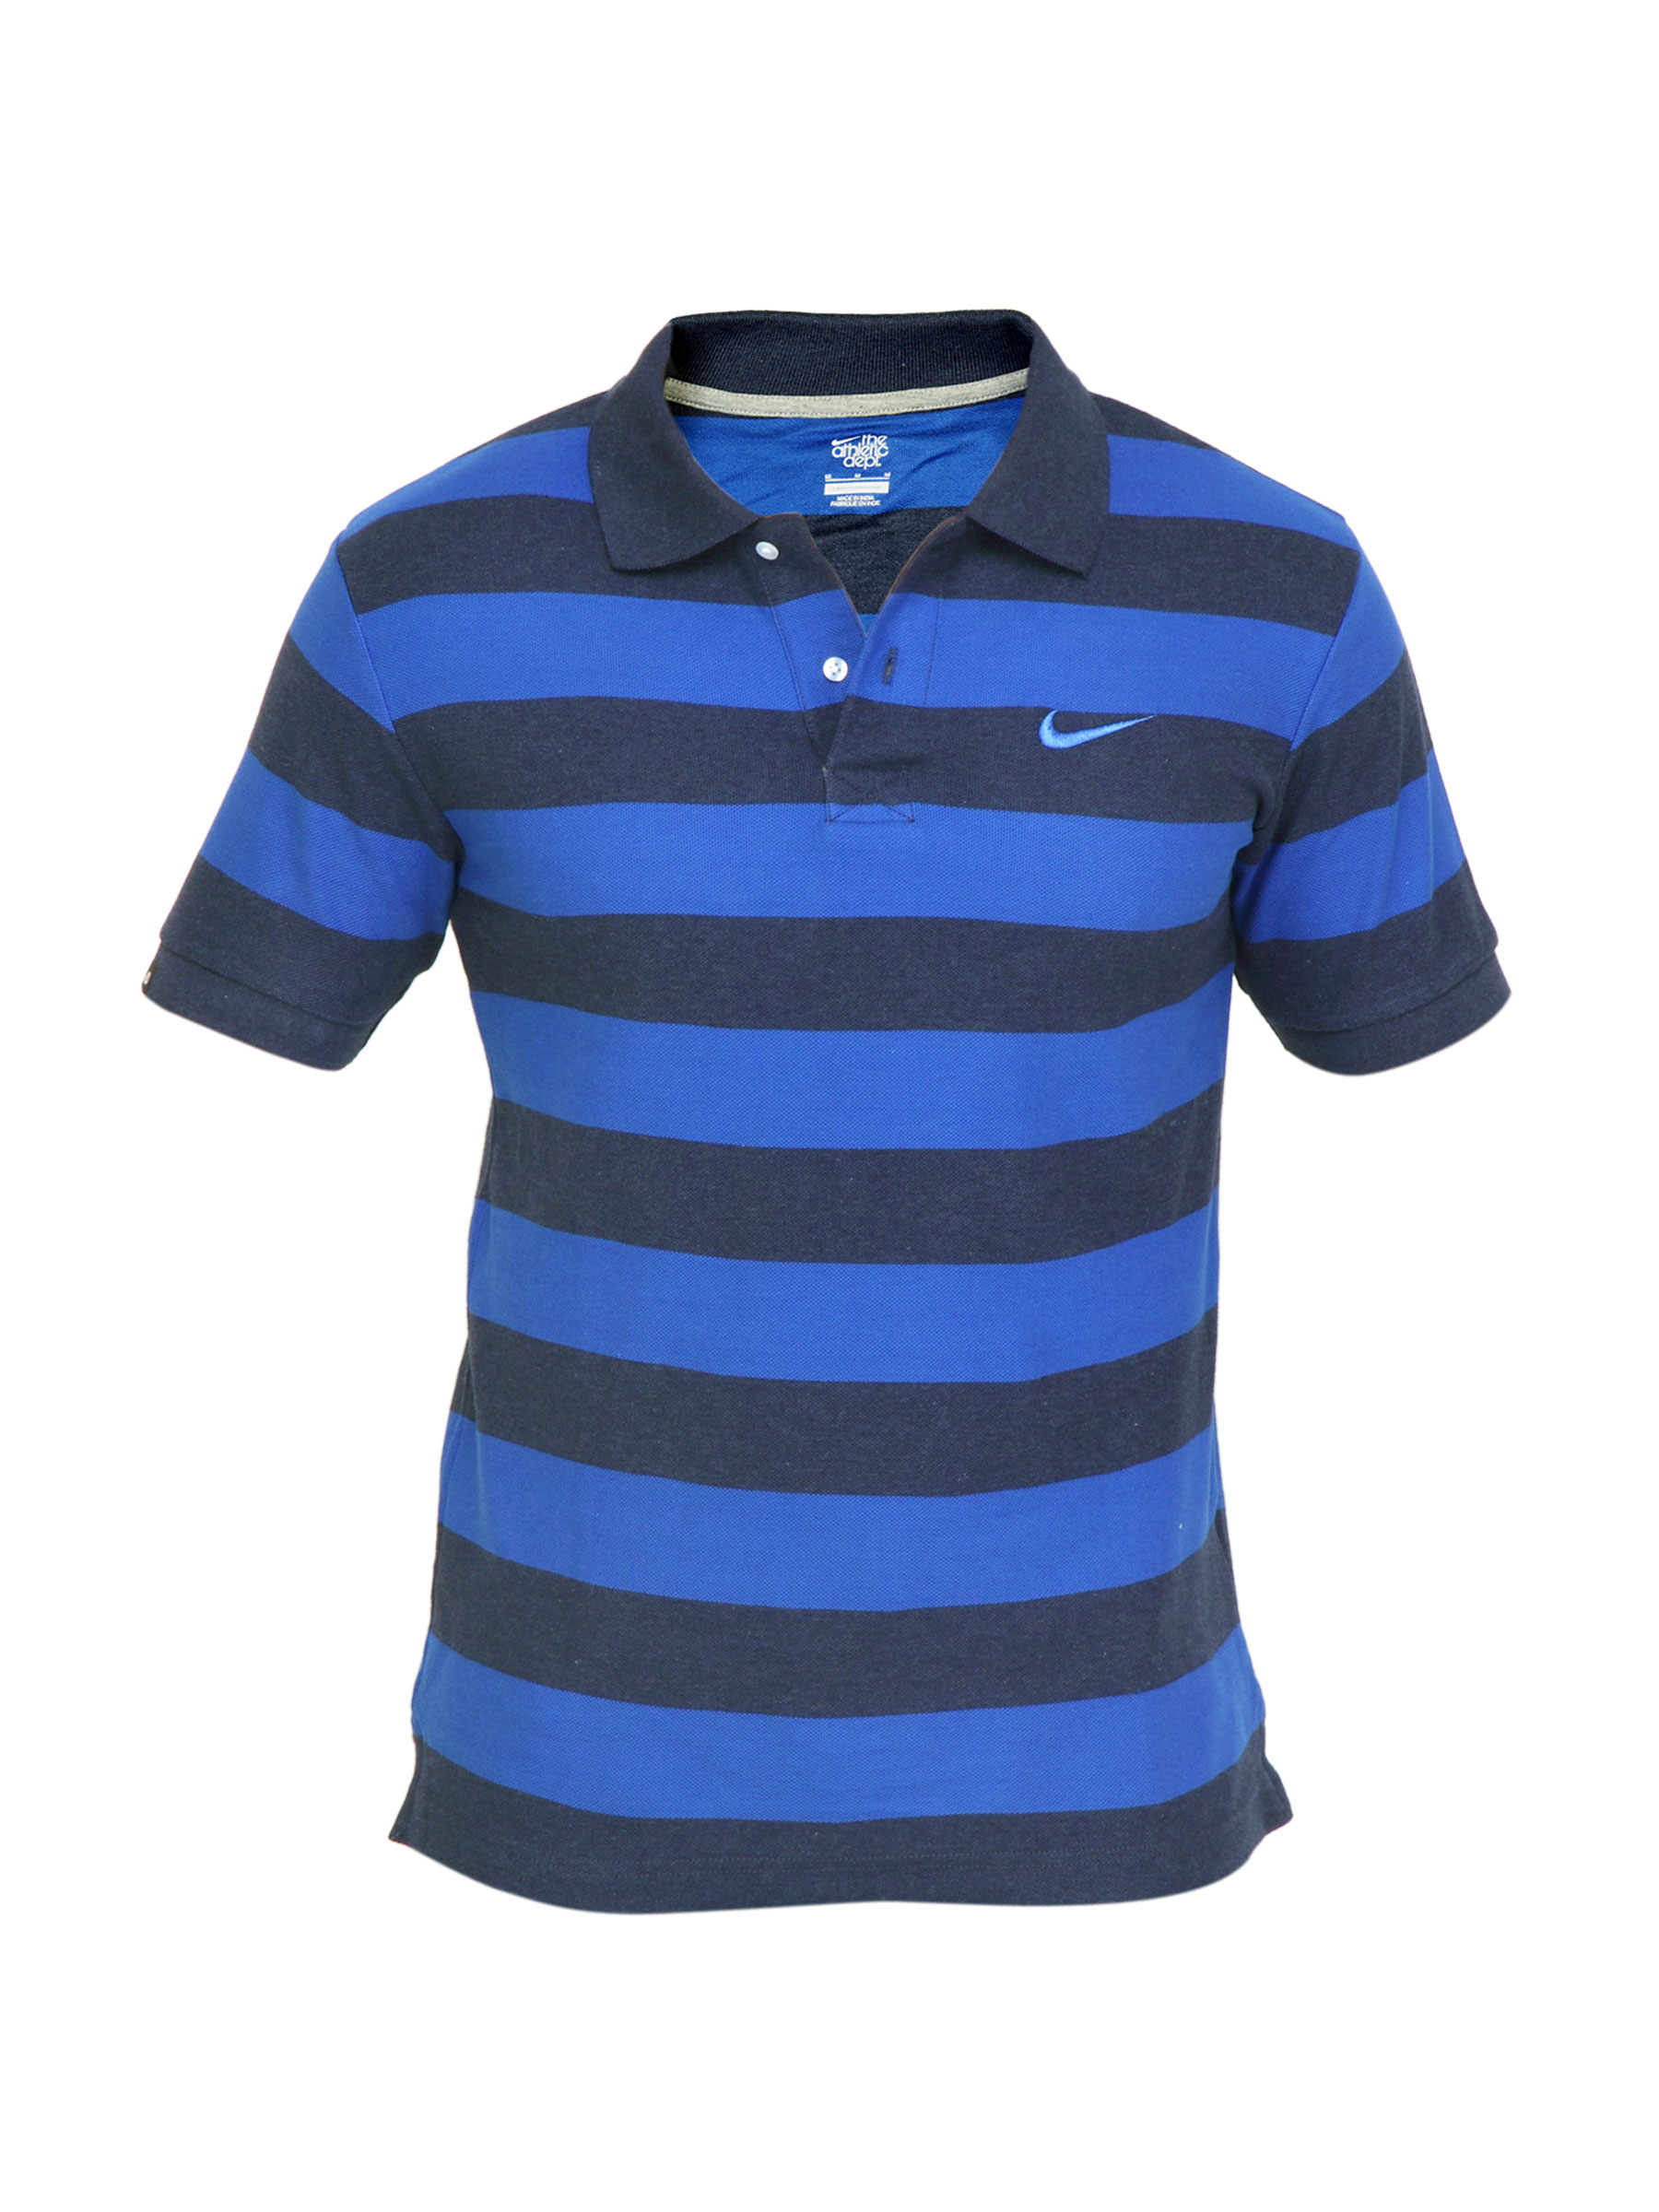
Nike Men AS AD Club Pique Polo Navy Blue Tshirts
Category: Apparel / Topwear / Tshirts
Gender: Men
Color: Navy Blue
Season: Fall 2011
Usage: Casual